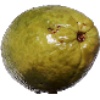
Label: guava